Red Sparrow

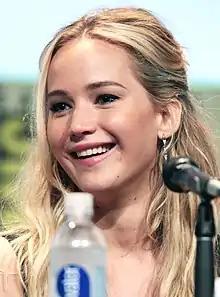
Jennifer Lawrence's performance was praised by critics.

Principal photography started in Budapest and Dunaújváros in Hungary on January 5, 2017. Other filming locations include Festetics Mansion in Dég, Hungary; Bratislava, Slovakia and Vienna, Austria.